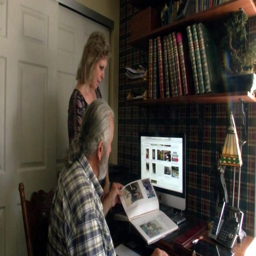
file - a couple looks at books inside their home in this undated photo .